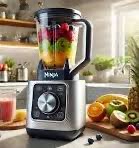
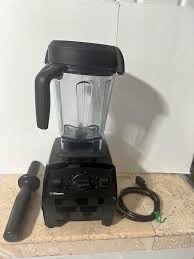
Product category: items_blender
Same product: no